Redoubt

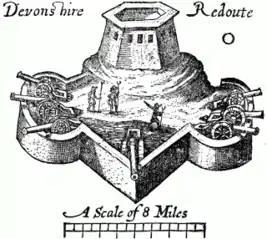
An illustration of Devonshire Redoubt, Bermuda, 1614

A redoubt (historically redout) is a fort or fort system usually consisting of an enclosed defensive emplacement outside a larger fort, usually relying on earthworks, although some are constructed of stone or brick. It is meant to protect soldiers outside the main defensive line and can be a permanent structure or a hastily constructed temporary fortification. The word means "a place of retreat". Redoubts were a component of the military strategies of most European empires during the colonial era, especially in the outer works of Vauban-style fortresses made popular during the 17th century, although the concept of redoubts has existed since medieval times. A redoubt differs from a redan in that the redan is open in the rear, whereas the redoubt was considered an enclosed work.